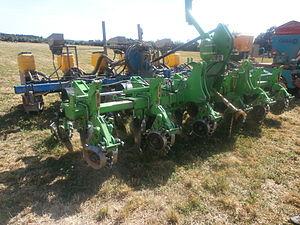
Semoir pour semis simplifié, appelé aussi semoir combiné ou semoir de semis direct. Conçu pour système sans labour.
Le semis direct, ou culture sans labour, est une technique culturale simplifiée utilisée en agriculture ou en sylviculture, basée sur l'introduction directe de la graine dans le sol, sans passer par le travail du sol entre les rangs semés ou en profondeur dans le cas de l'agriculture, ni par la mise en culture en pépinière dans le cas de la sylviculture. Avec les rotations et les couverts améliorants, il est le troisième pilier de l'agriculture de conservation, aussi appelée agriculture écologiquement intensive.